Gas turbine

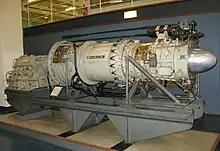
The Gas turbine from MGB 2009

Gas turbines are used in many naval vessels, where they are valued for their high power-to-weight ratio and their ships' resulting acceleration and ability to get underway quickly.